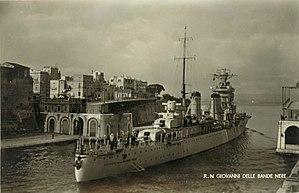
Le Giovanni delle Bande Nere quittant Tarente
Le Giovanni delle Bande Nere était un croiseur léger de classe Alberto da Giussano ayant servi dans la Regia Marina pendant la Seconde Guerre mondiale. Il fut baptisé en l'honneur de Jean des Bandes Noires, condottiere Italien de la Renaissance.